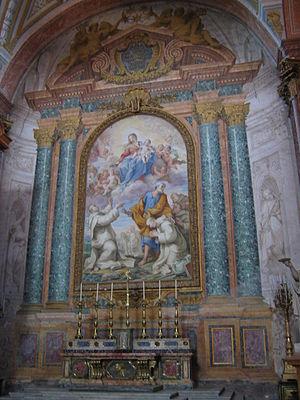
Pietro Bianchi dit Il Creatura, né en 1694 et mort le 2 mars 1740, est un peintre italien, actif à Gênes et à Rome.